Skagit River

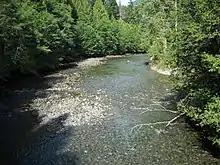
Looking upstream from 26 Mile Bridge in British Columbia, Canada

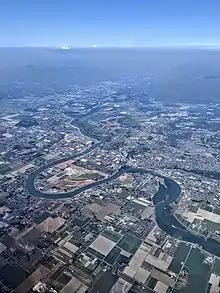
Aerial view of the Skagit River at Burlington and Mount Vernon

The river takes its name from the Skagit tribe, a name used by Europeans and Americans for two distinct Native American peoples, the Upper Skagit and Lower Skagit. Native people have lived along the Skagit for thousands of years. Archaeological evidence indicates that ancestors of the Upper Skagit tribe lived in the area now called Ross Lake National Recreation Area at least 8,000 years ago. They quarried chert from Hozomeen Mountain to make blades, which were used across a wide trading area.